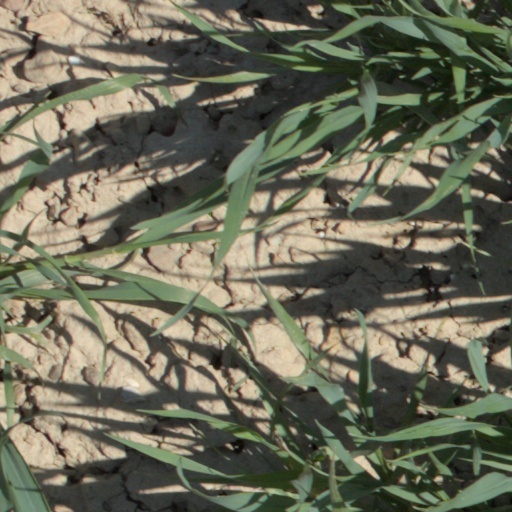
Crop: wheat